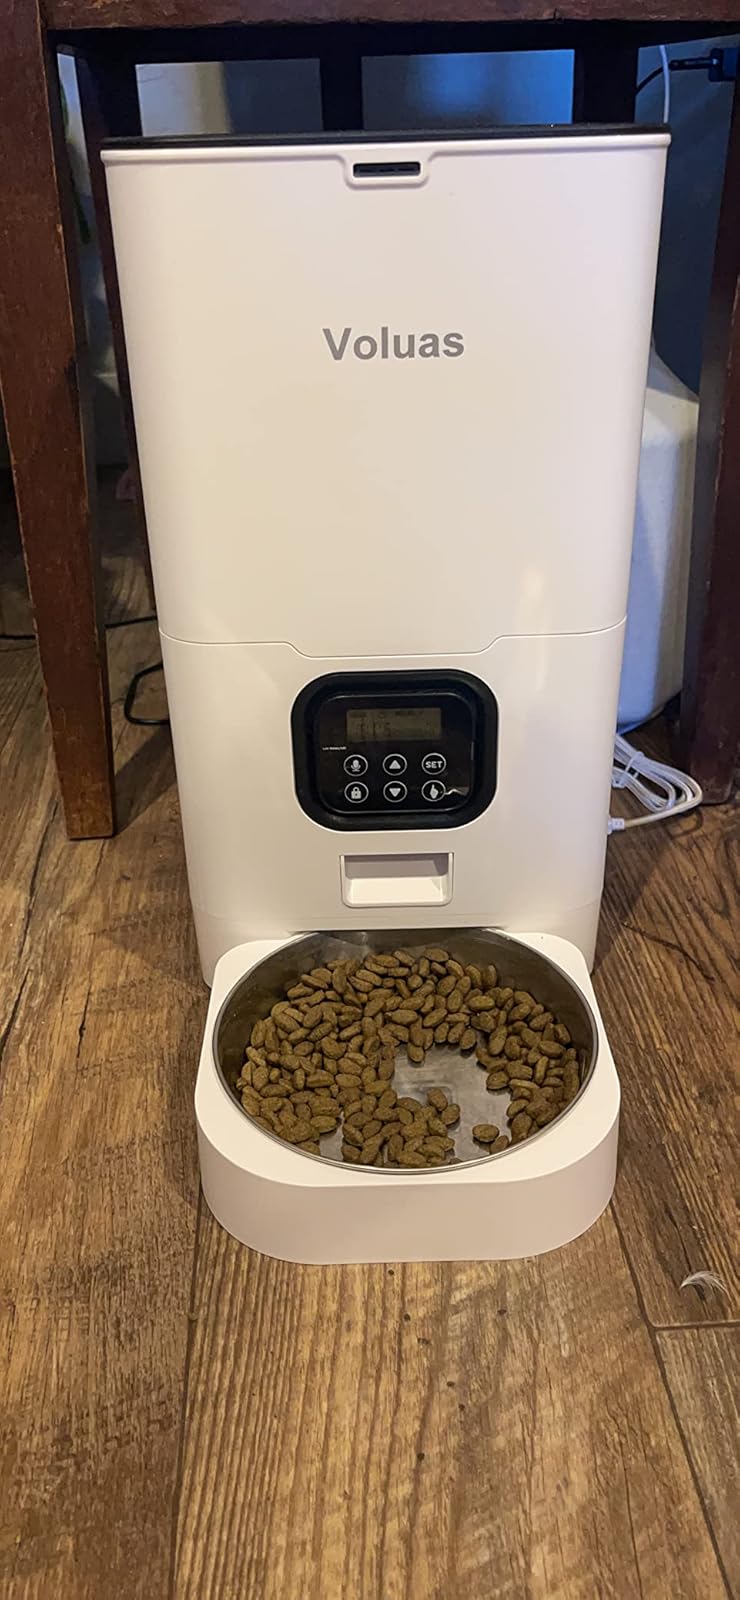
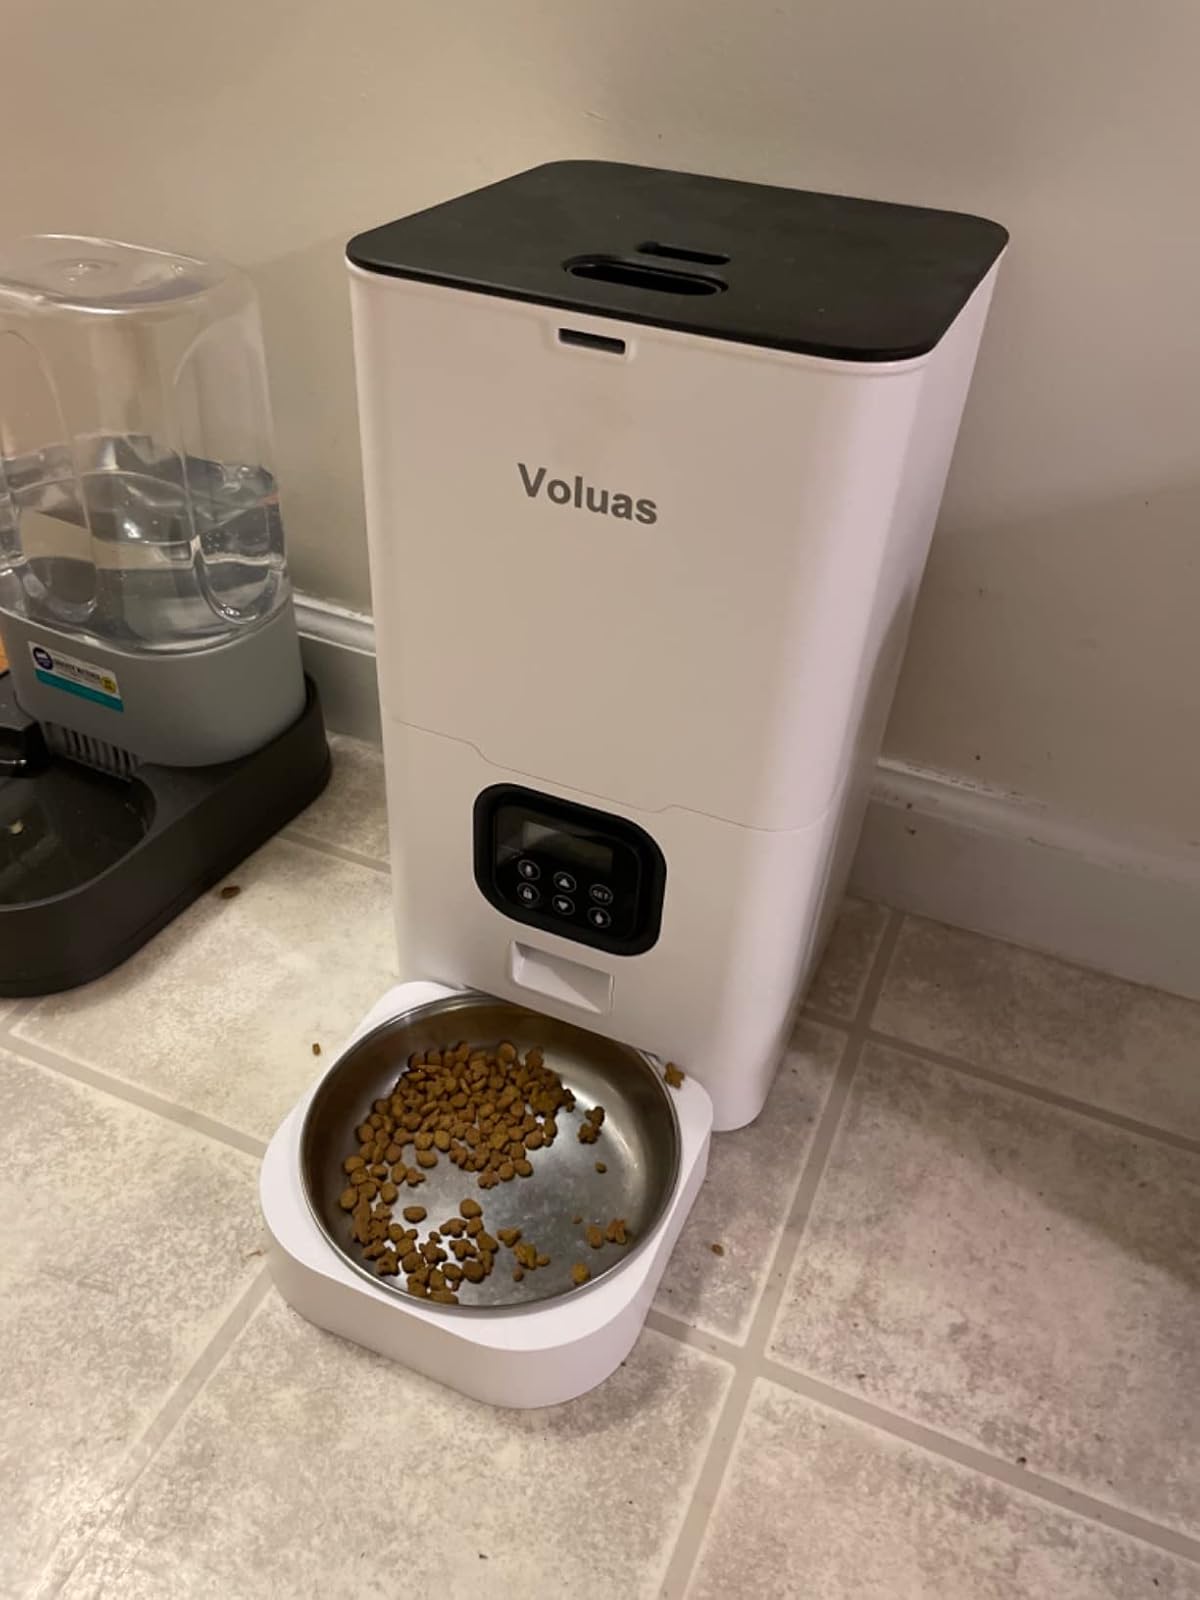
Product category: items_feeder
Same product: yes